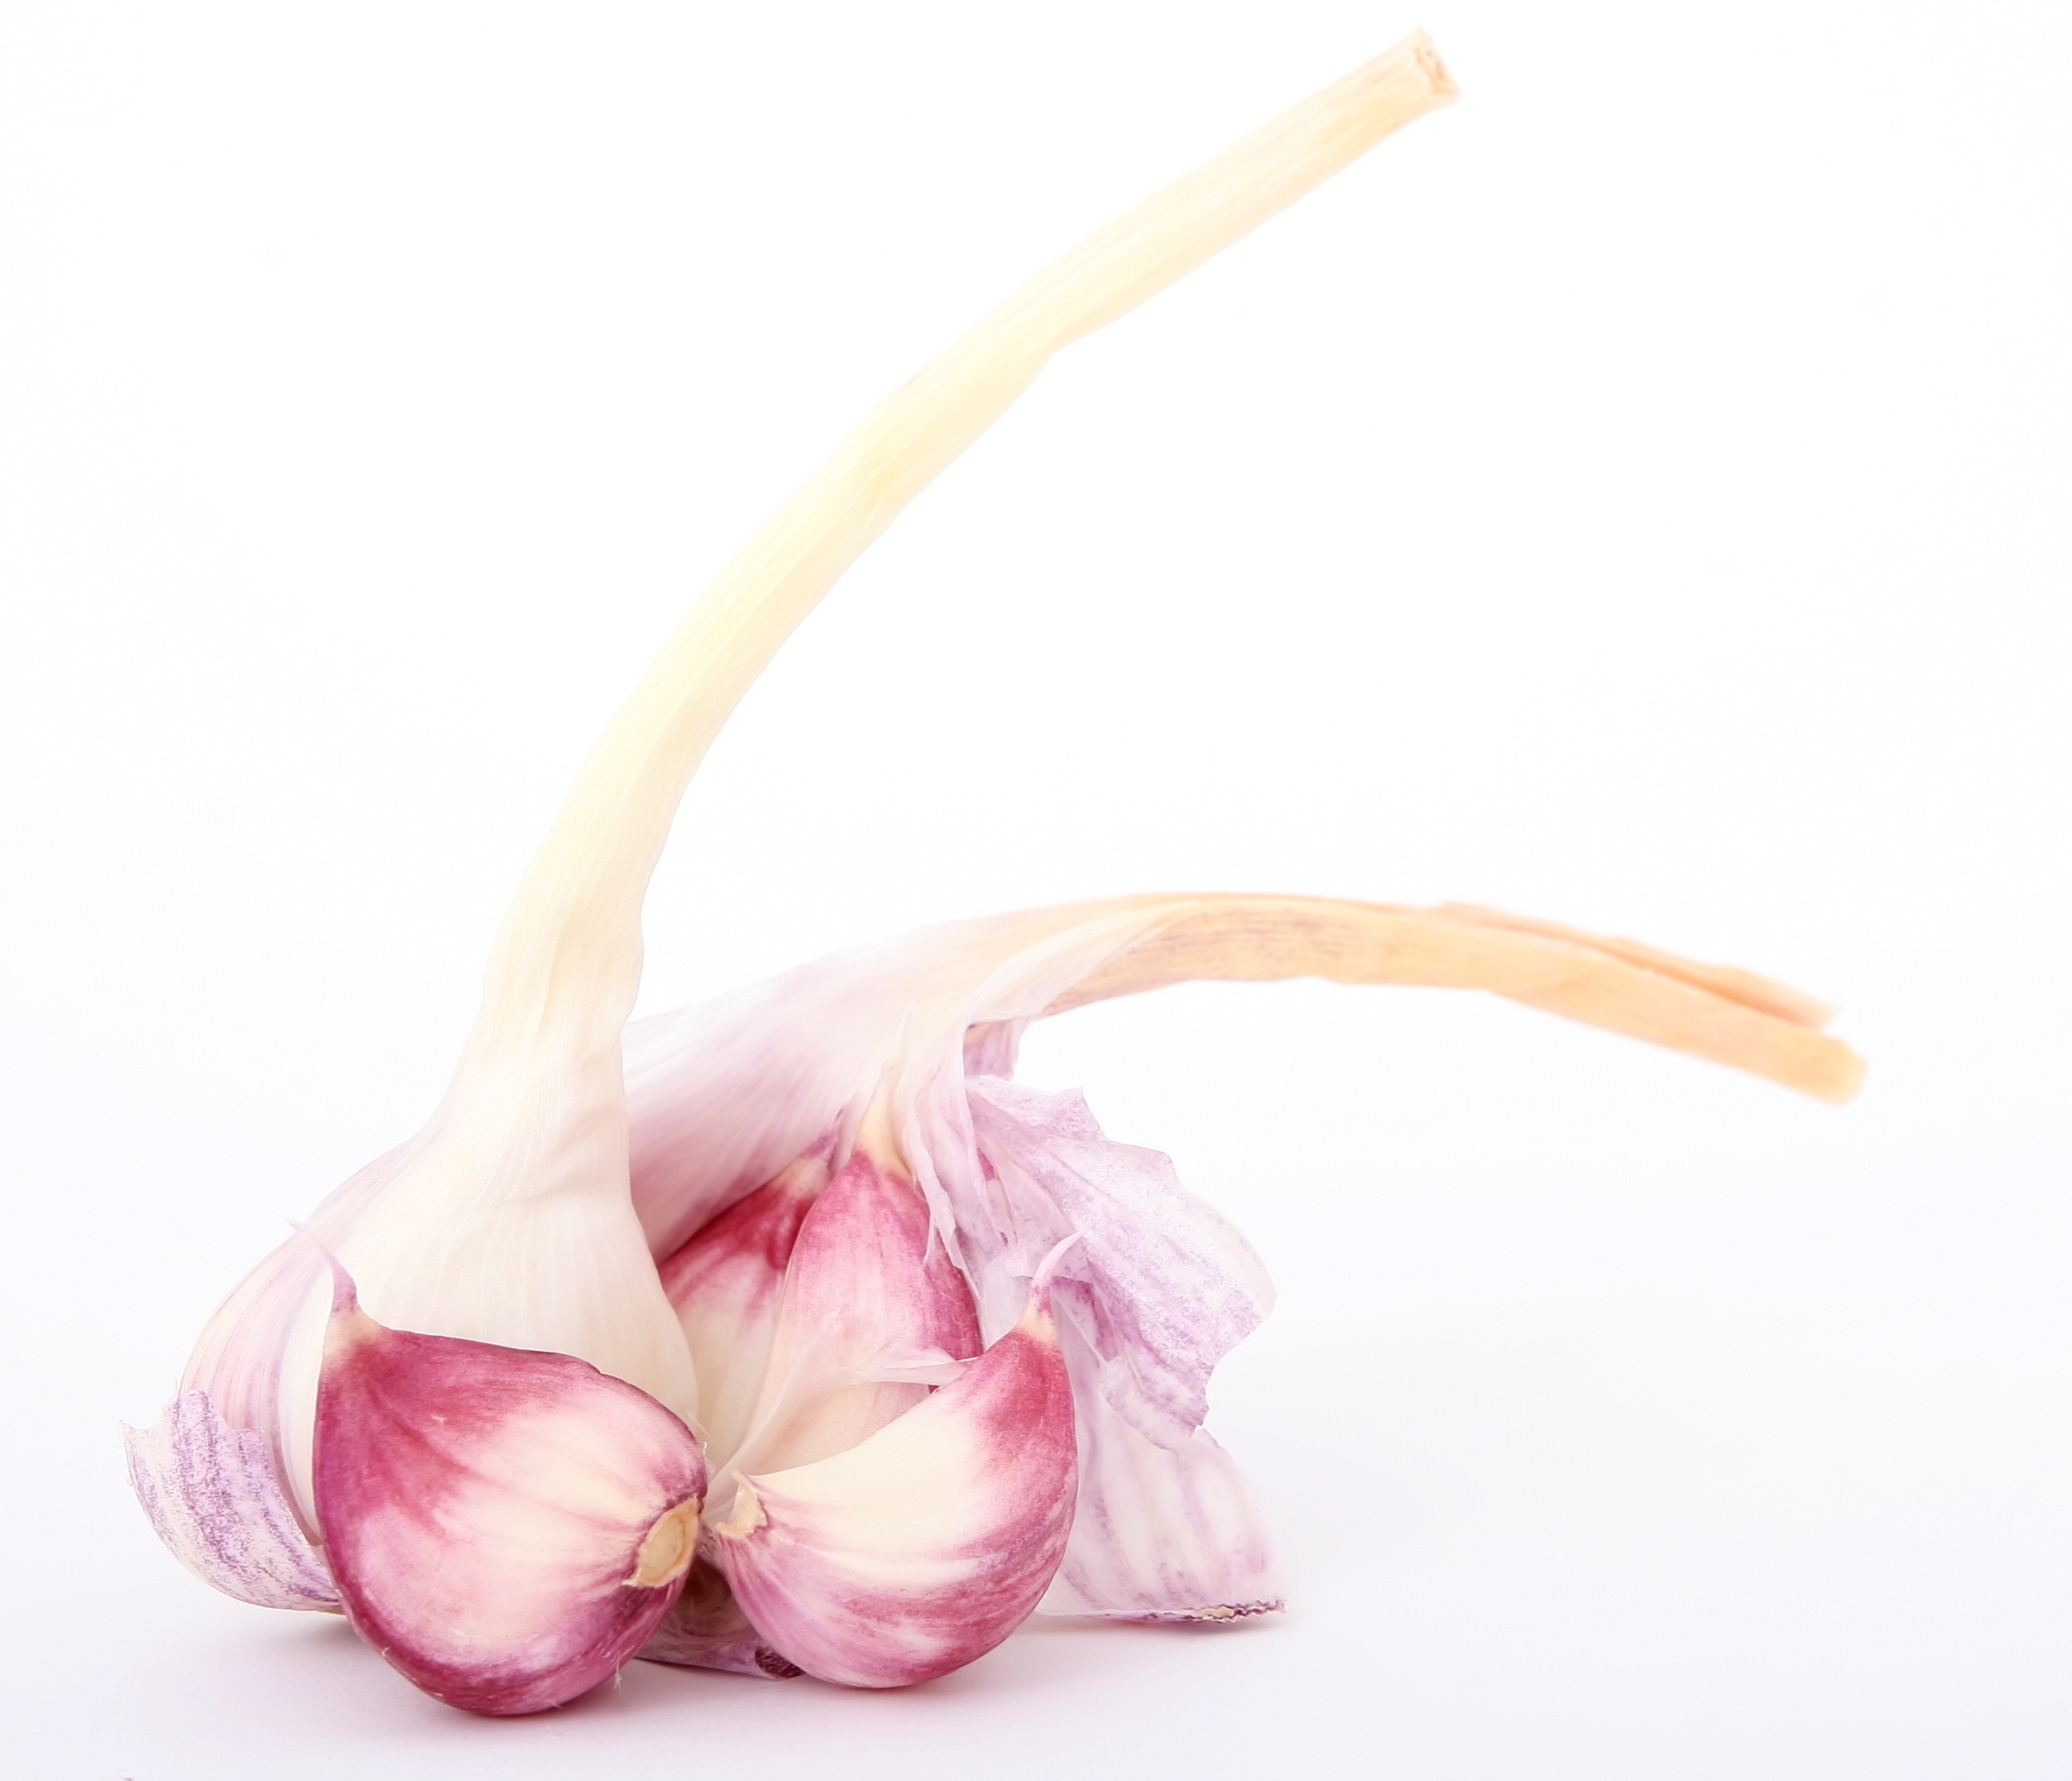
hand, plant, white, stem, flower, home, isolated, meal, food, spring, spice, cooking, garlic, flavour, produce, vegetable, bulb, color, macro, natural, fresh, kitchen, colorful, closeup, healthy, onion, health, cookery, life, cook, stalk, close up, clove, seasoning, colour, one, nutrition, single, smell, vegetarian, roots, still, fit, diet, vitamins, herbs, ingredients, shallots, grown, flavor